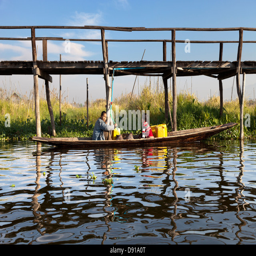
small boat taking on fresh water by a jetty